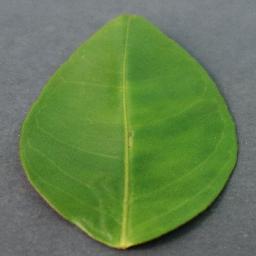
Label: Orange___Haunglongbing_(Citrus_greening)